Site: brandenburg
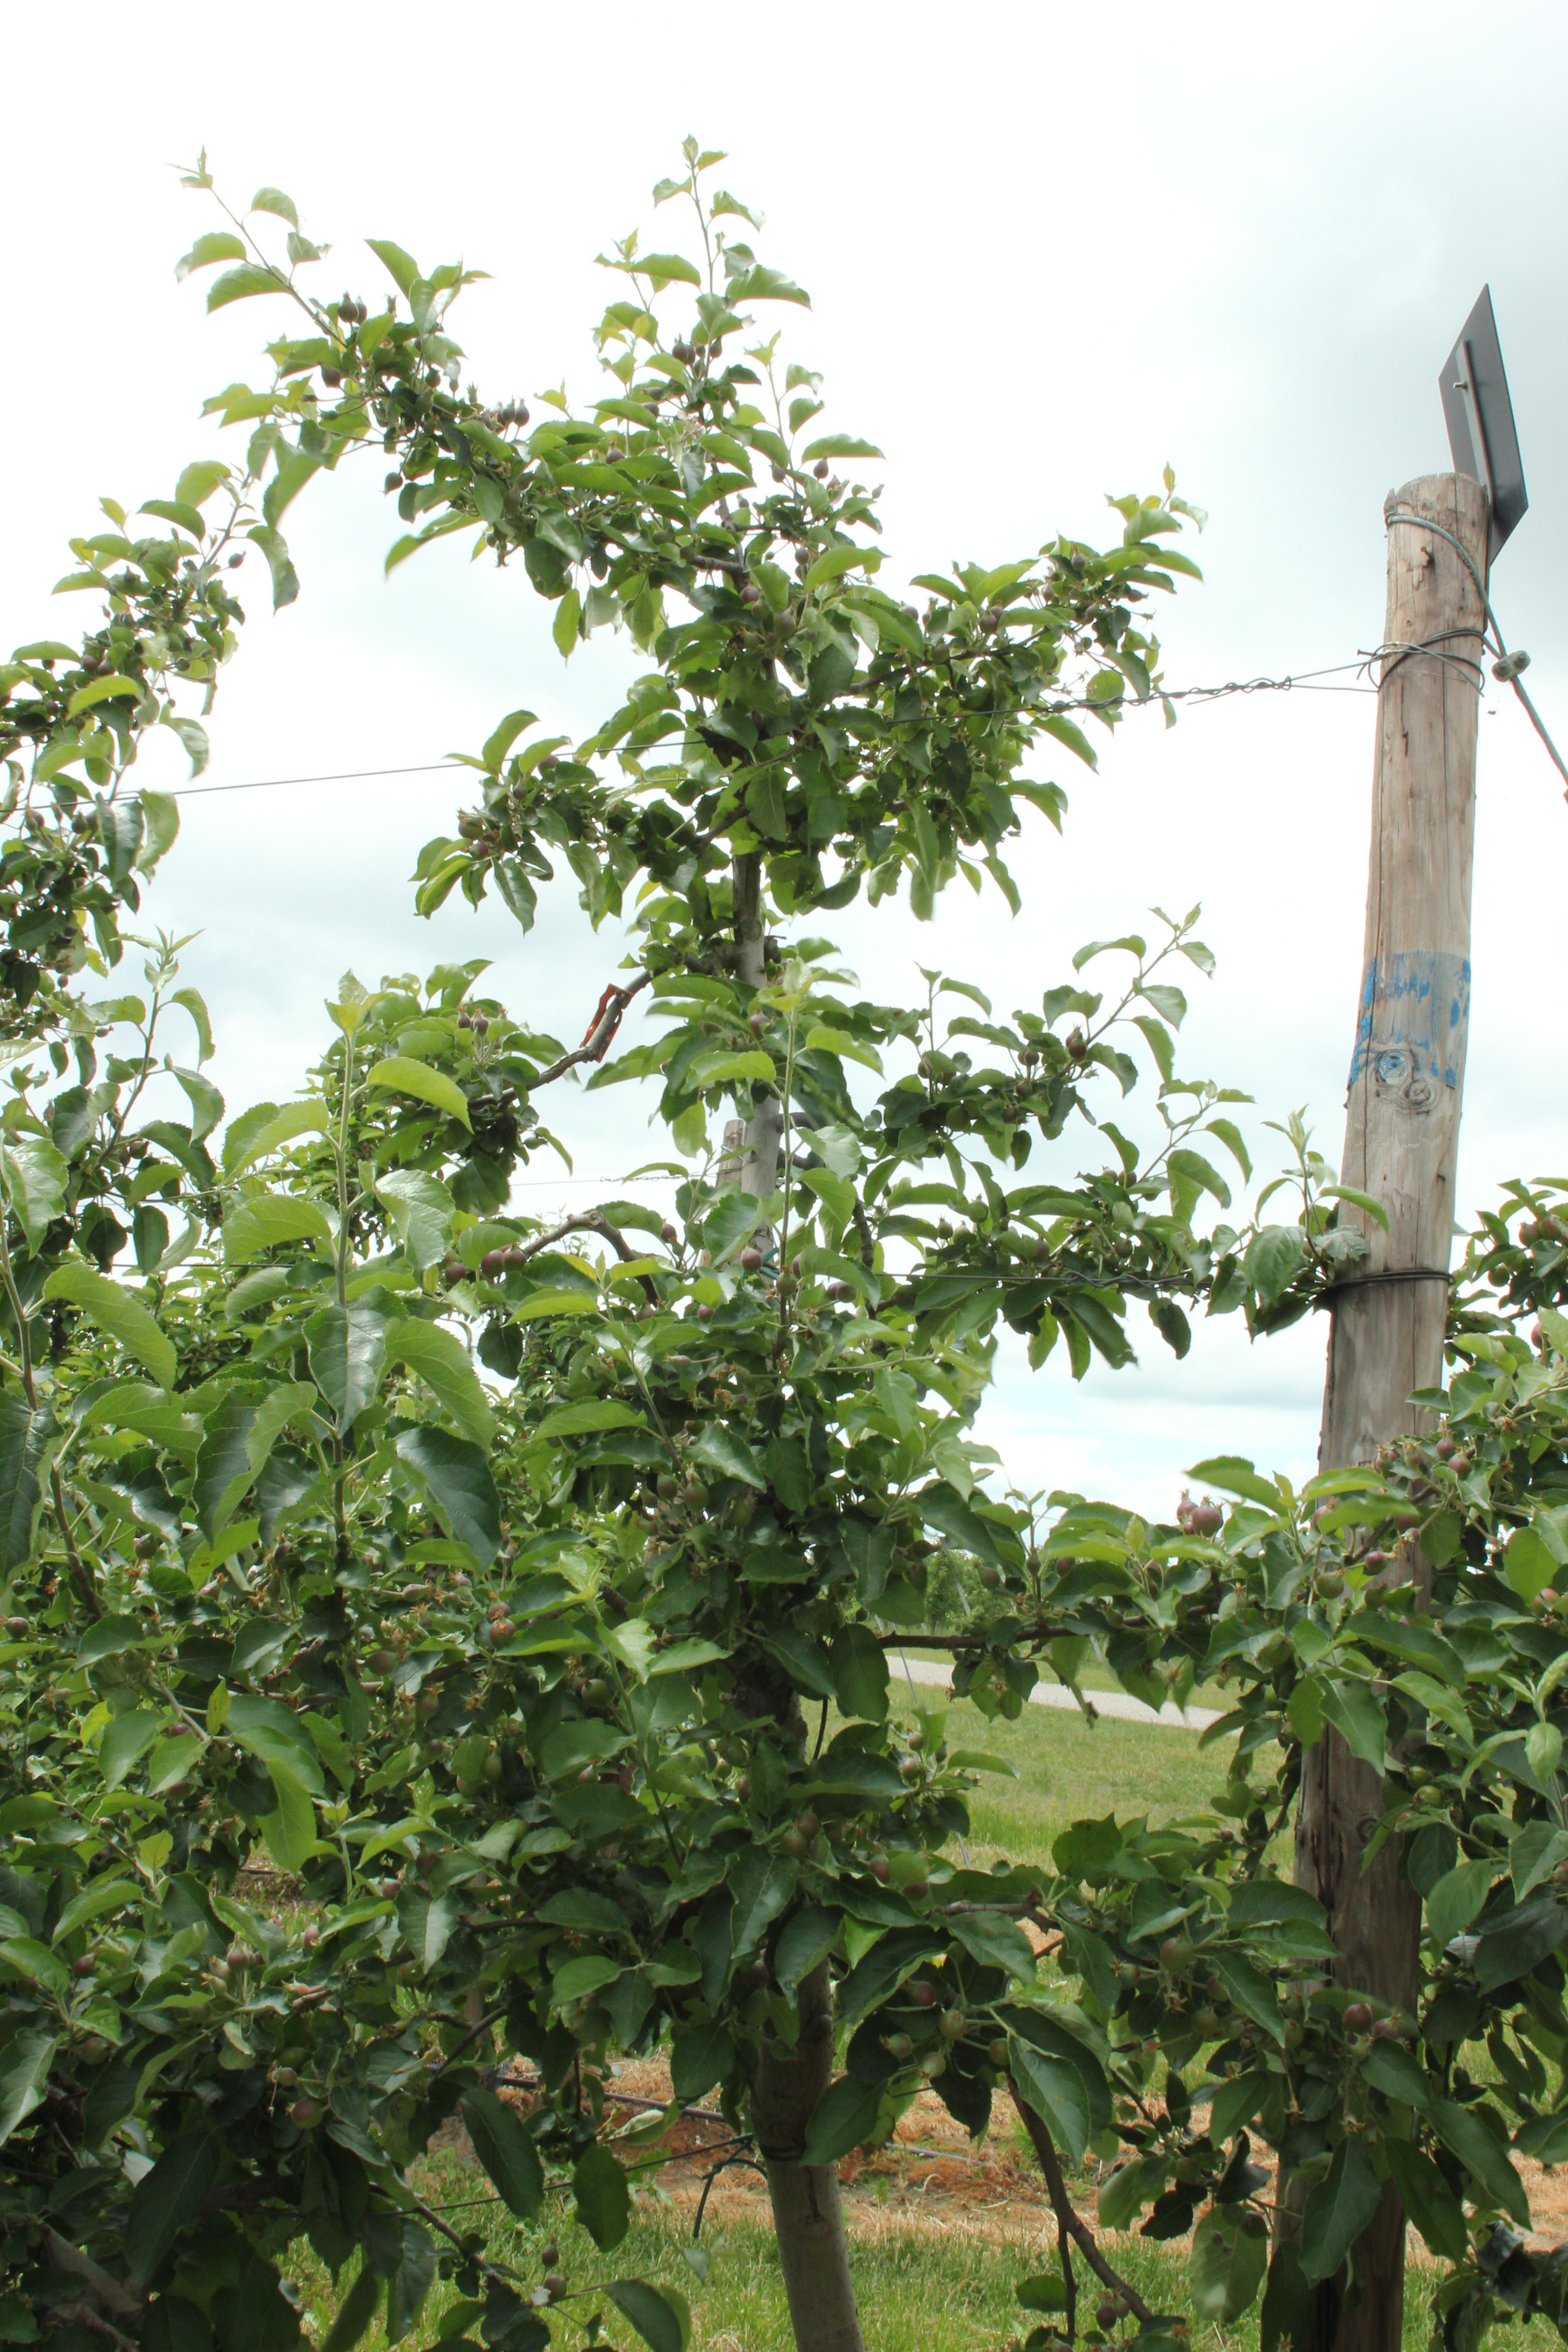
Growth stage (BBCH 72): Development of fruit